David Dacko

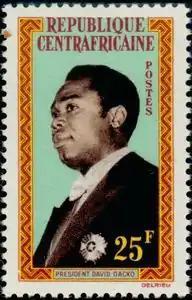
Stamp of Dacko,1962.

Dacko was torn between his need to retain the support of France and his need to show that he was not subservient to France. In order to cultivate alternative sources of support and display his independence in foreign policy, he cultivated closer relations with the People's Republic of China. By 1965, Dacko had lost the support of most Central Africans and may have been planning to resign from the presidency when he was overthrown.